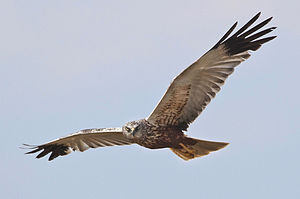
Rørhøg
Rørhøg, han
Rørhøg, han
Rørhøg (Circus aeruginosus), Alsønderup
Rørhøgen er en rovfugl med et vingefang på 135 cm. Den er udbredt i det meste af Europa samt en del Nordafrika og Asien. I Danmark er den en sjælden ynglefugl, især i den østlige og sydlige del, med kun omkring 650 ynglende par.